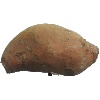
Label: Potato Sweet 1